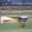
Label: airplane